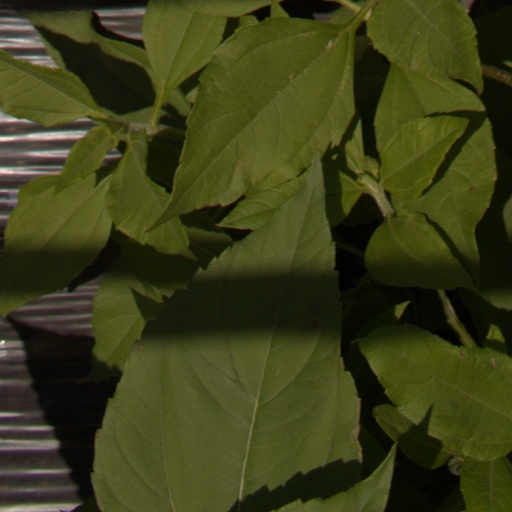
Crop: Jerusalem artichoke